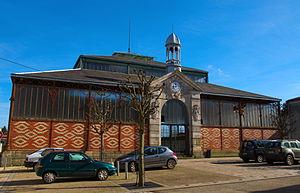
Coulonges sur l'Autize
Cet article recense les monuments historiques des Deux-Sèvres, en France.